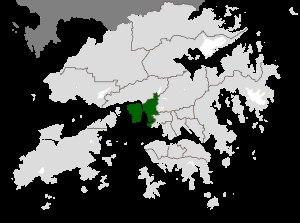
Le district de Kwai Tsing est un district de Hong Kong dans les Nouveaux Territoires.